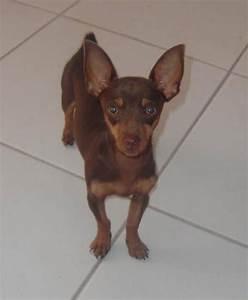
dog